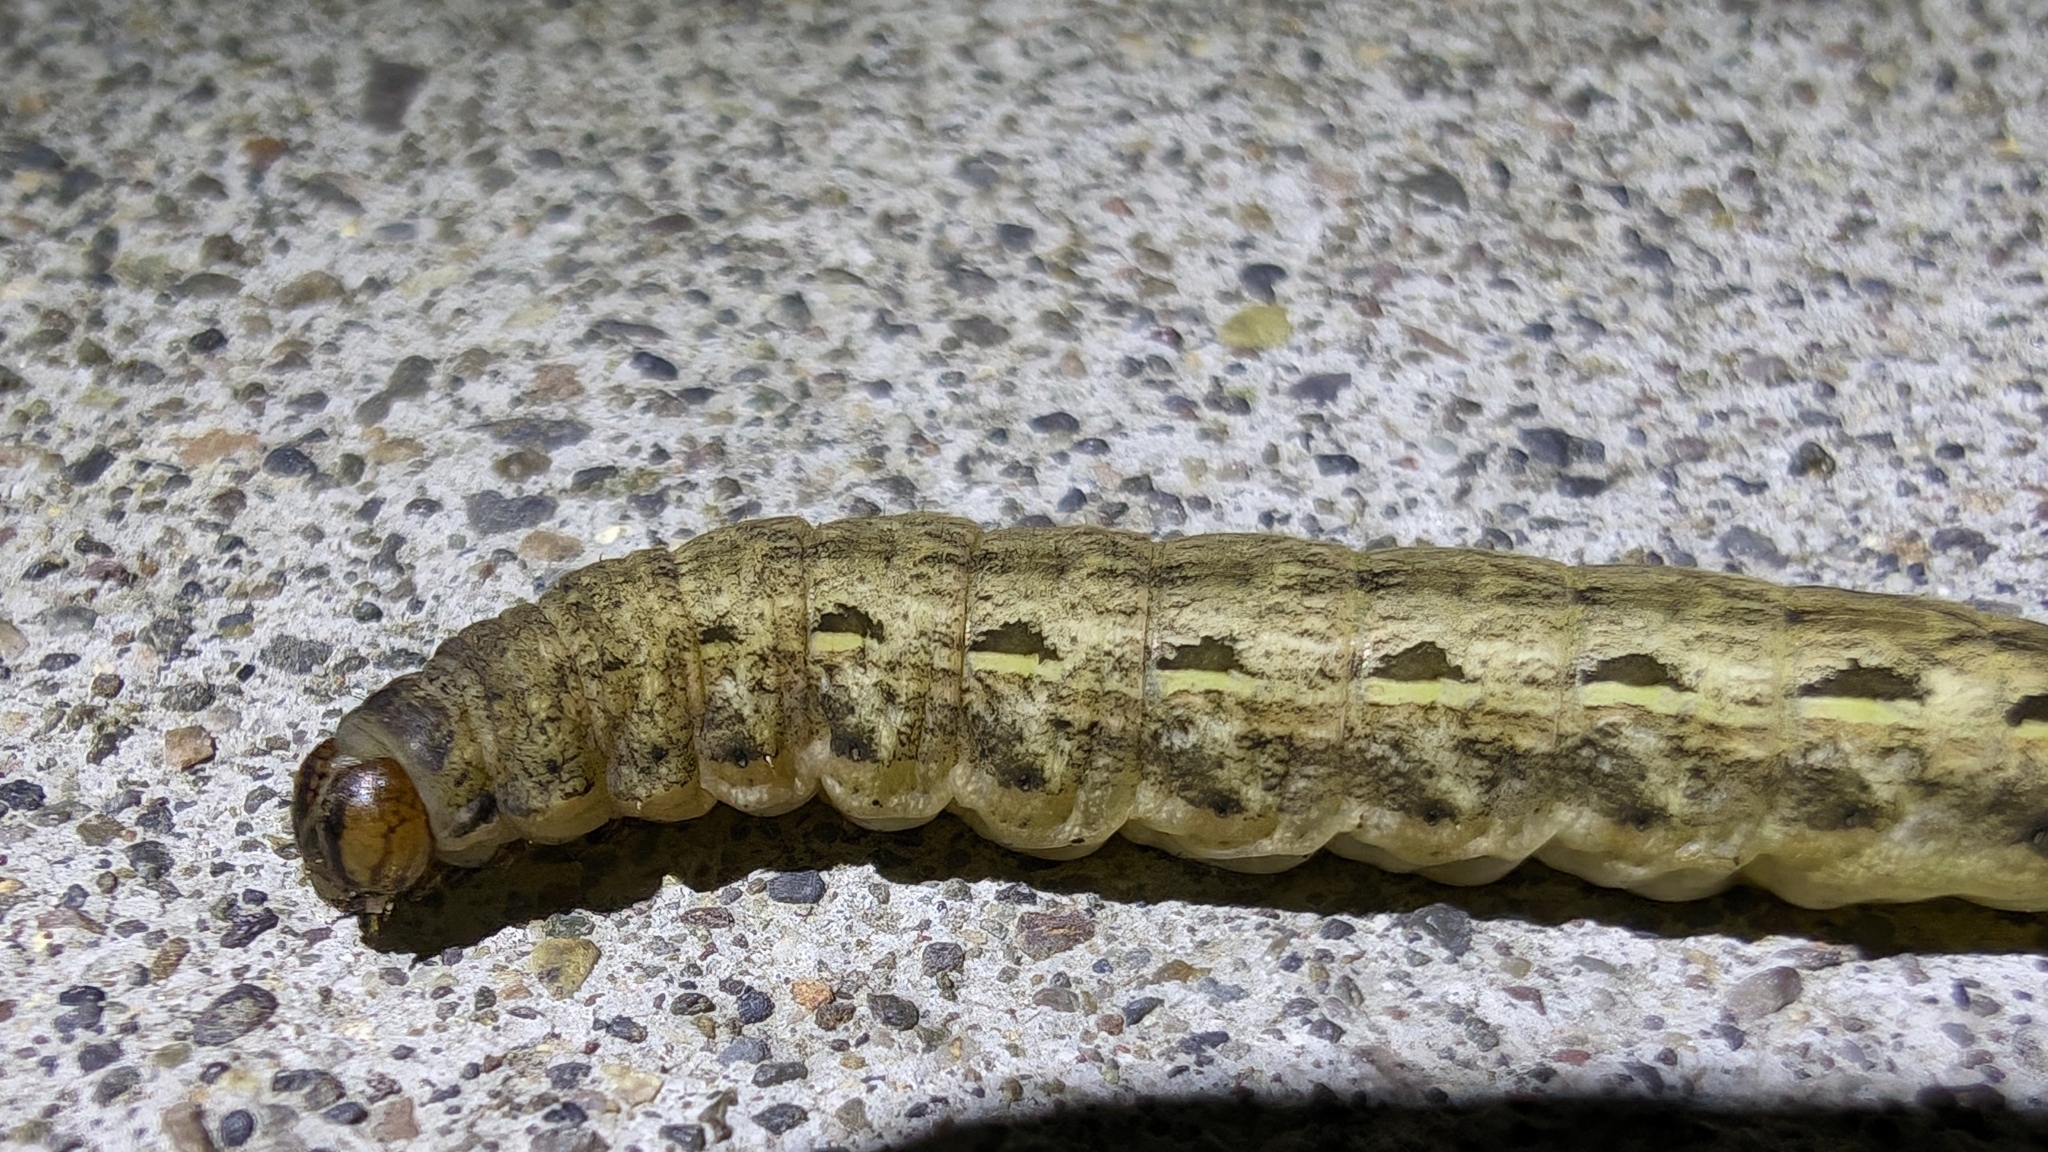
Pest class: cutworms